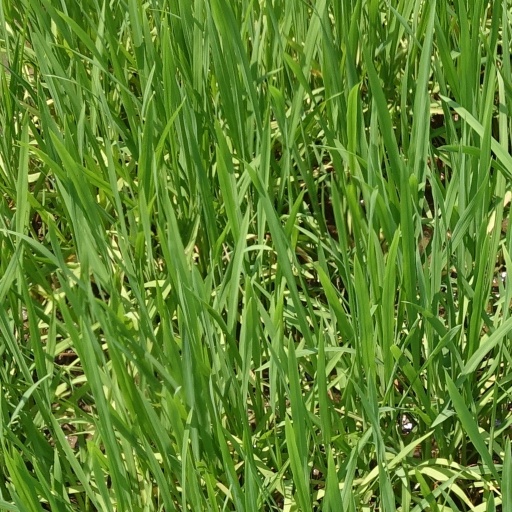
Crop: rice